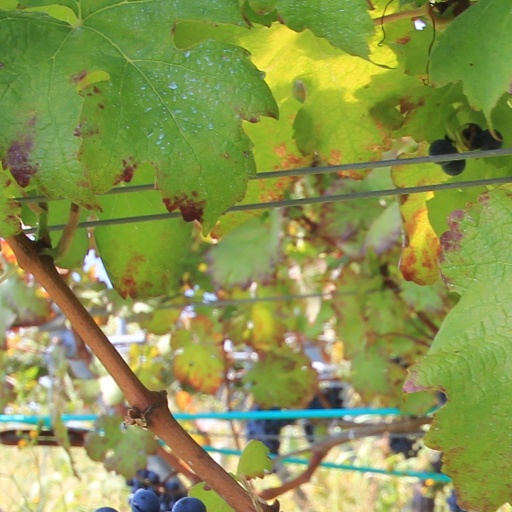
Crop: grape